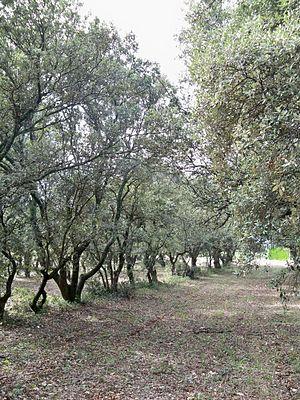
Truffière en Vaucluse, France
La trufficulture est la culture de la truffe. Les trufficulteurs utilisent les techniques agronomiques visant à la production, à la cueillette et à la commercialisation des truffes.
L’histoire de l'agriculture est l'histoire de la domestication des plantes, des animaux et du développement, par les êtres humains, des techniques nécessaires pour les cultiver ou les élever, puis de la modification des écosystèmes cultivés, transformés en agroécosystèmes. L'agriculture est apparue indépendamment dans différentes parties du monde lors de la Révolution néolithique, il y a parfois plus de dix mille ans. On peut supposer que cela a débuté par une agriculture de subsistance. Puis, peu à peu, s'est créée une agriculture de production et de négoce.
La truffe est le nom vernaculaire français donné à la fructification et à l'organe végétatif de plusieurs genres de champignons hypogés ascomycètes ectomycorhiziens qui se présente sous une forme plus ou moins globuleuse. Un même mycélium peut produire plusieurs truffes. Certaines espèces n'ont que peu de saveur alors que d'autres sont particulièrement appréciées et recherchées depuis l'Antiquité. Qu'elles aient poussé spontanément ou qu'elles soient issues de la trufficulture, les truffes sont très demandées par les gourmets.